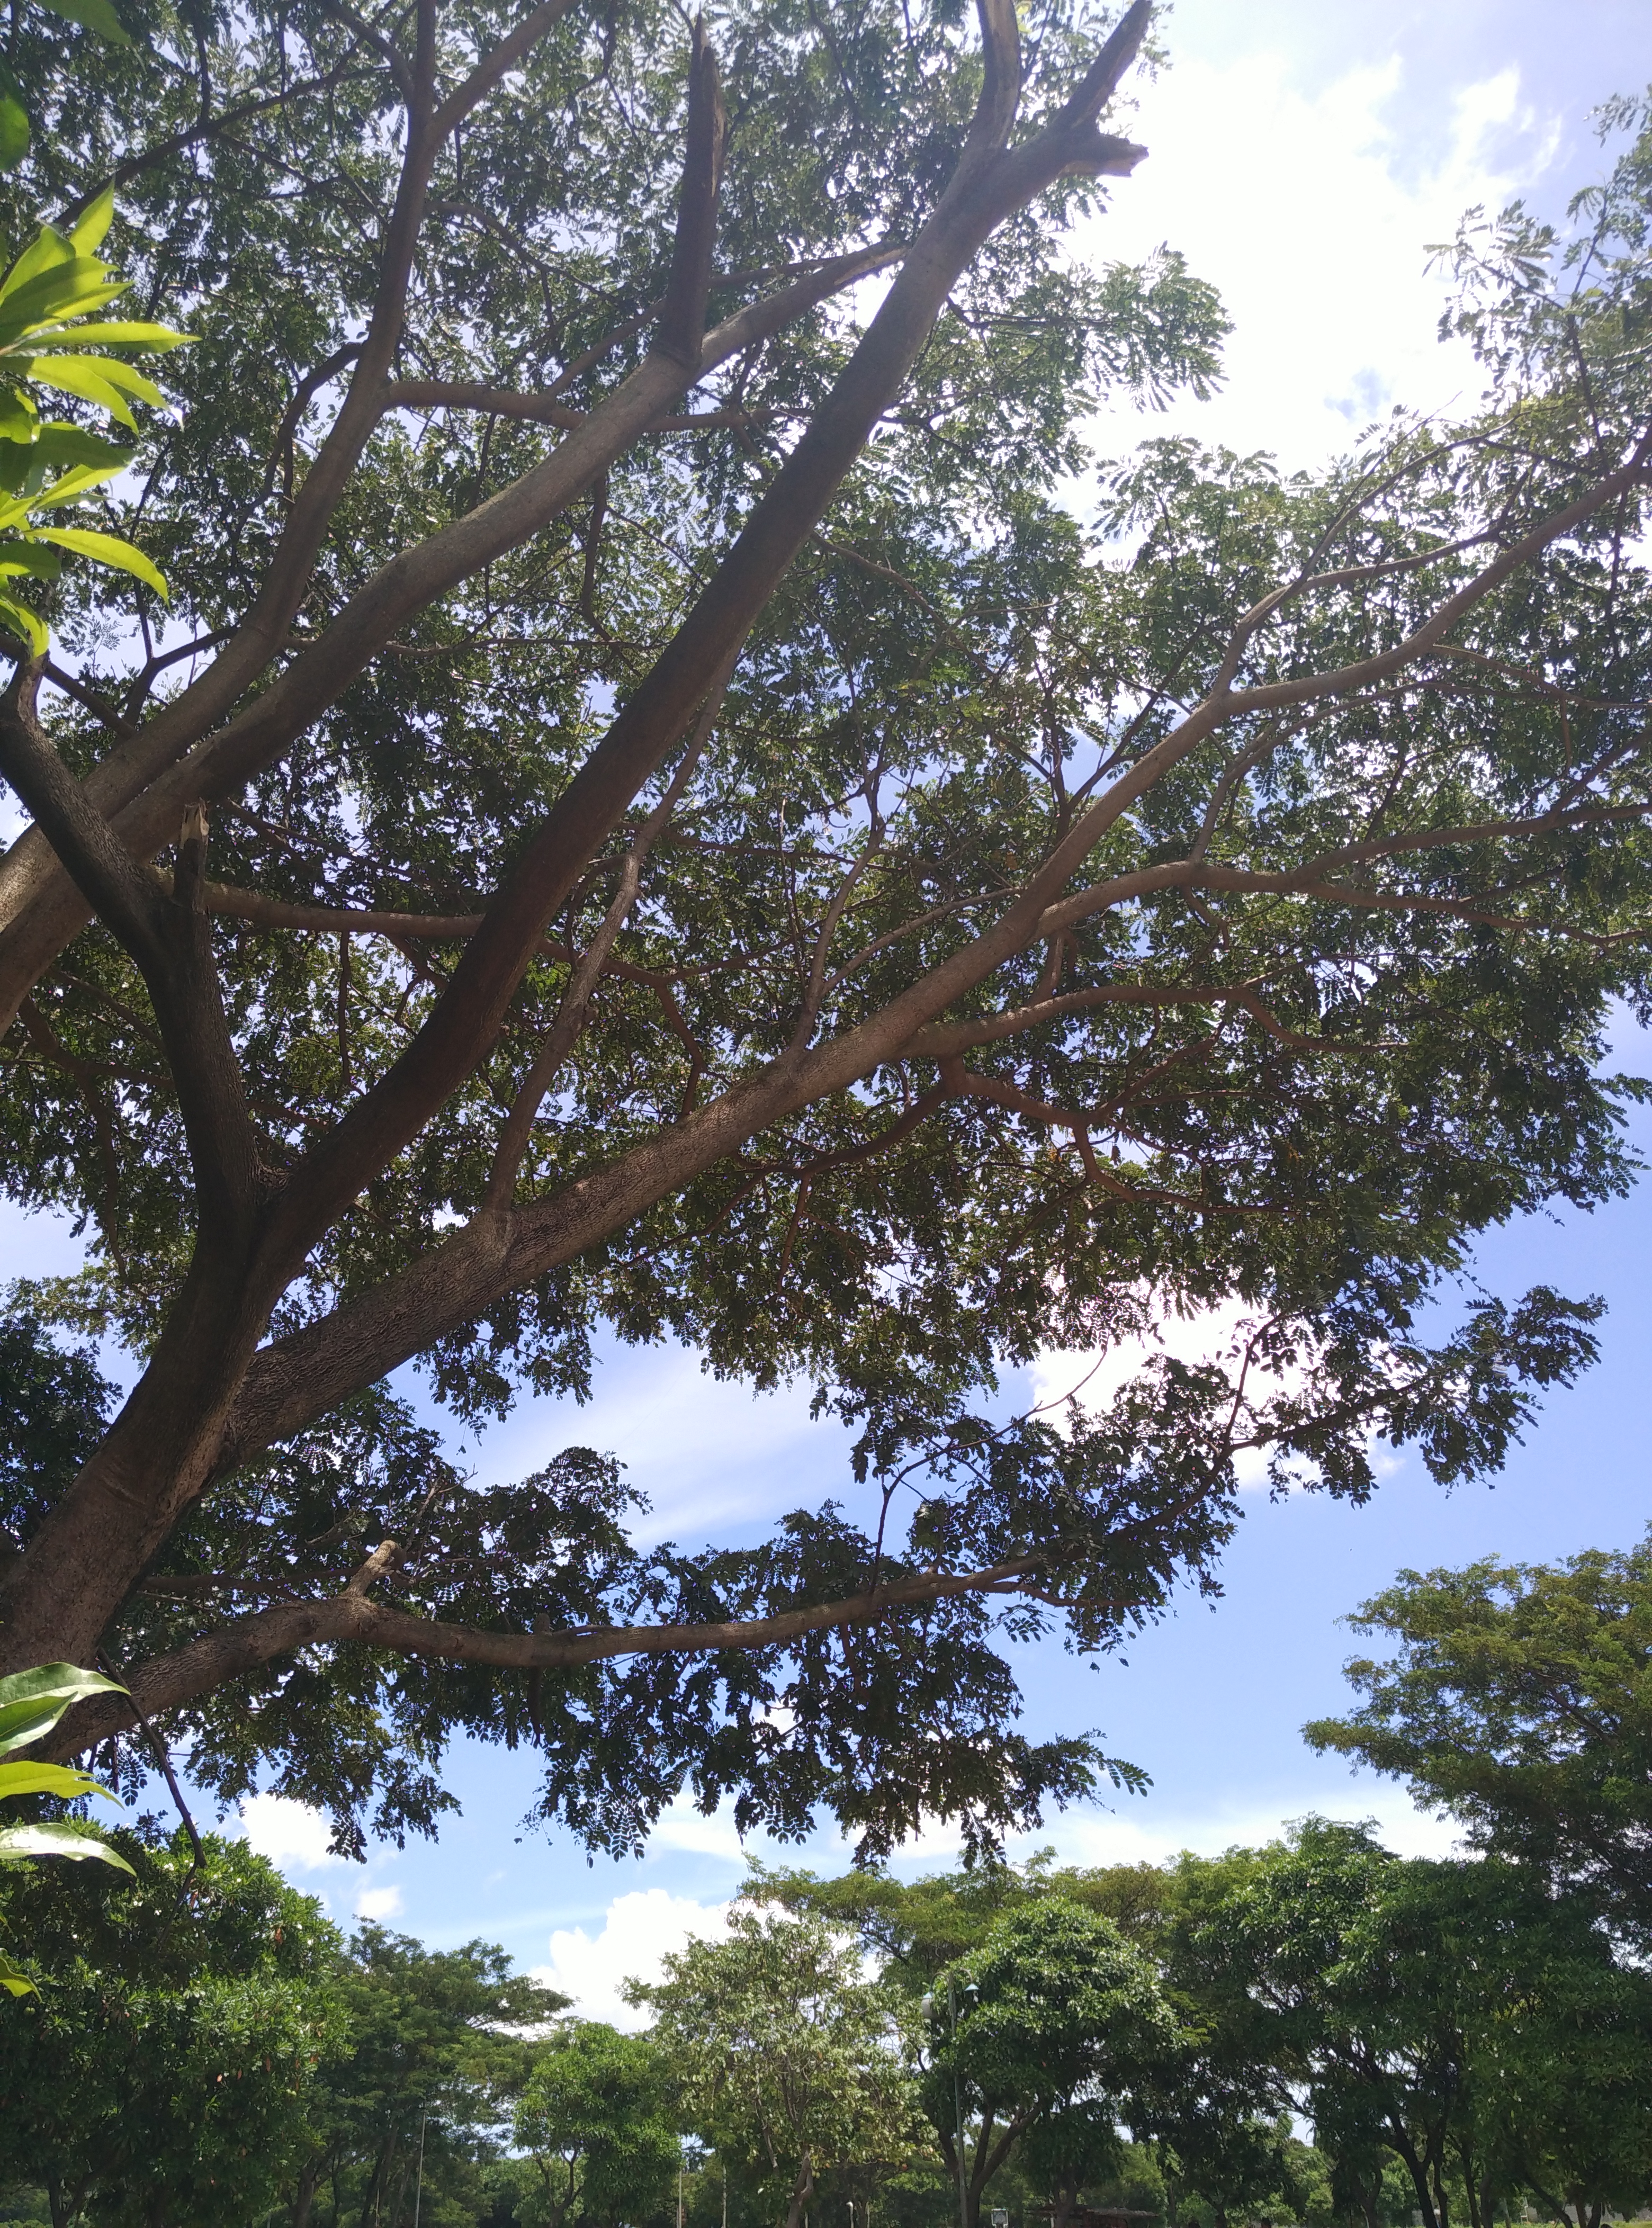
tree, branch, vegetation, woody plant, plant, sky, botany, biome, leaf, trunk, plant stem, twig, oak, forest, temperate broadleaf and mixed forest